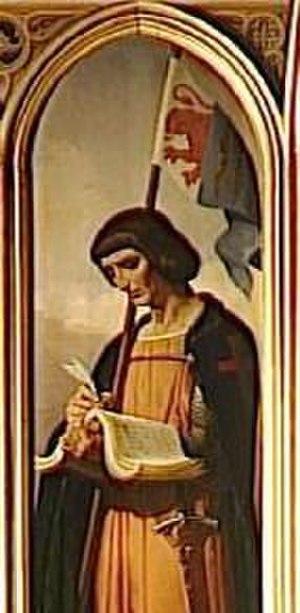
Les salles des Croisades du château de Versailles créées par Louis-Philippe en 1843 comportent les armoiries et noms des principaux chefs croisés.